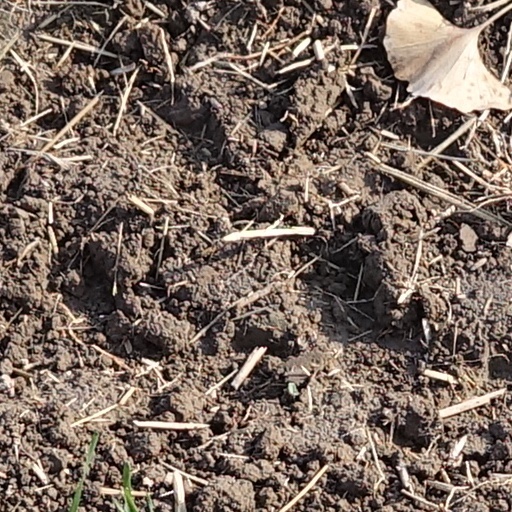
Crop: wheat